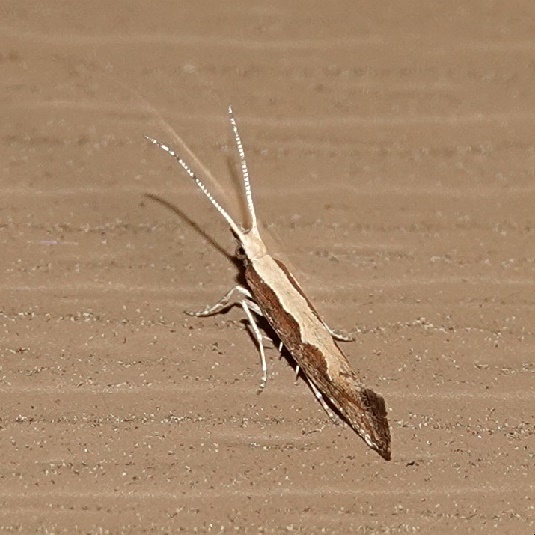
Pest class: diamondback_moth